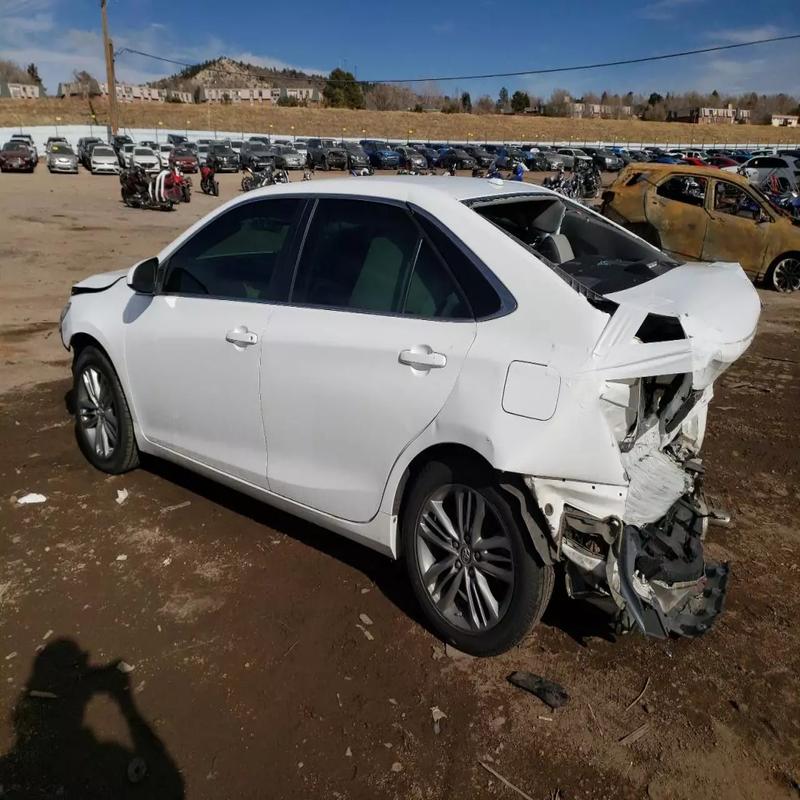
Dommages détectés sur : aile avant gauche, aile arrière gauche, pare-brise arrière, malle, feu arrière gauche, pare-choc arrière, plaque d'immatriculation arrière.
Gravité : majeur